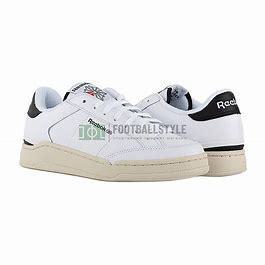
Brand: Reebok
Model: Ad Court